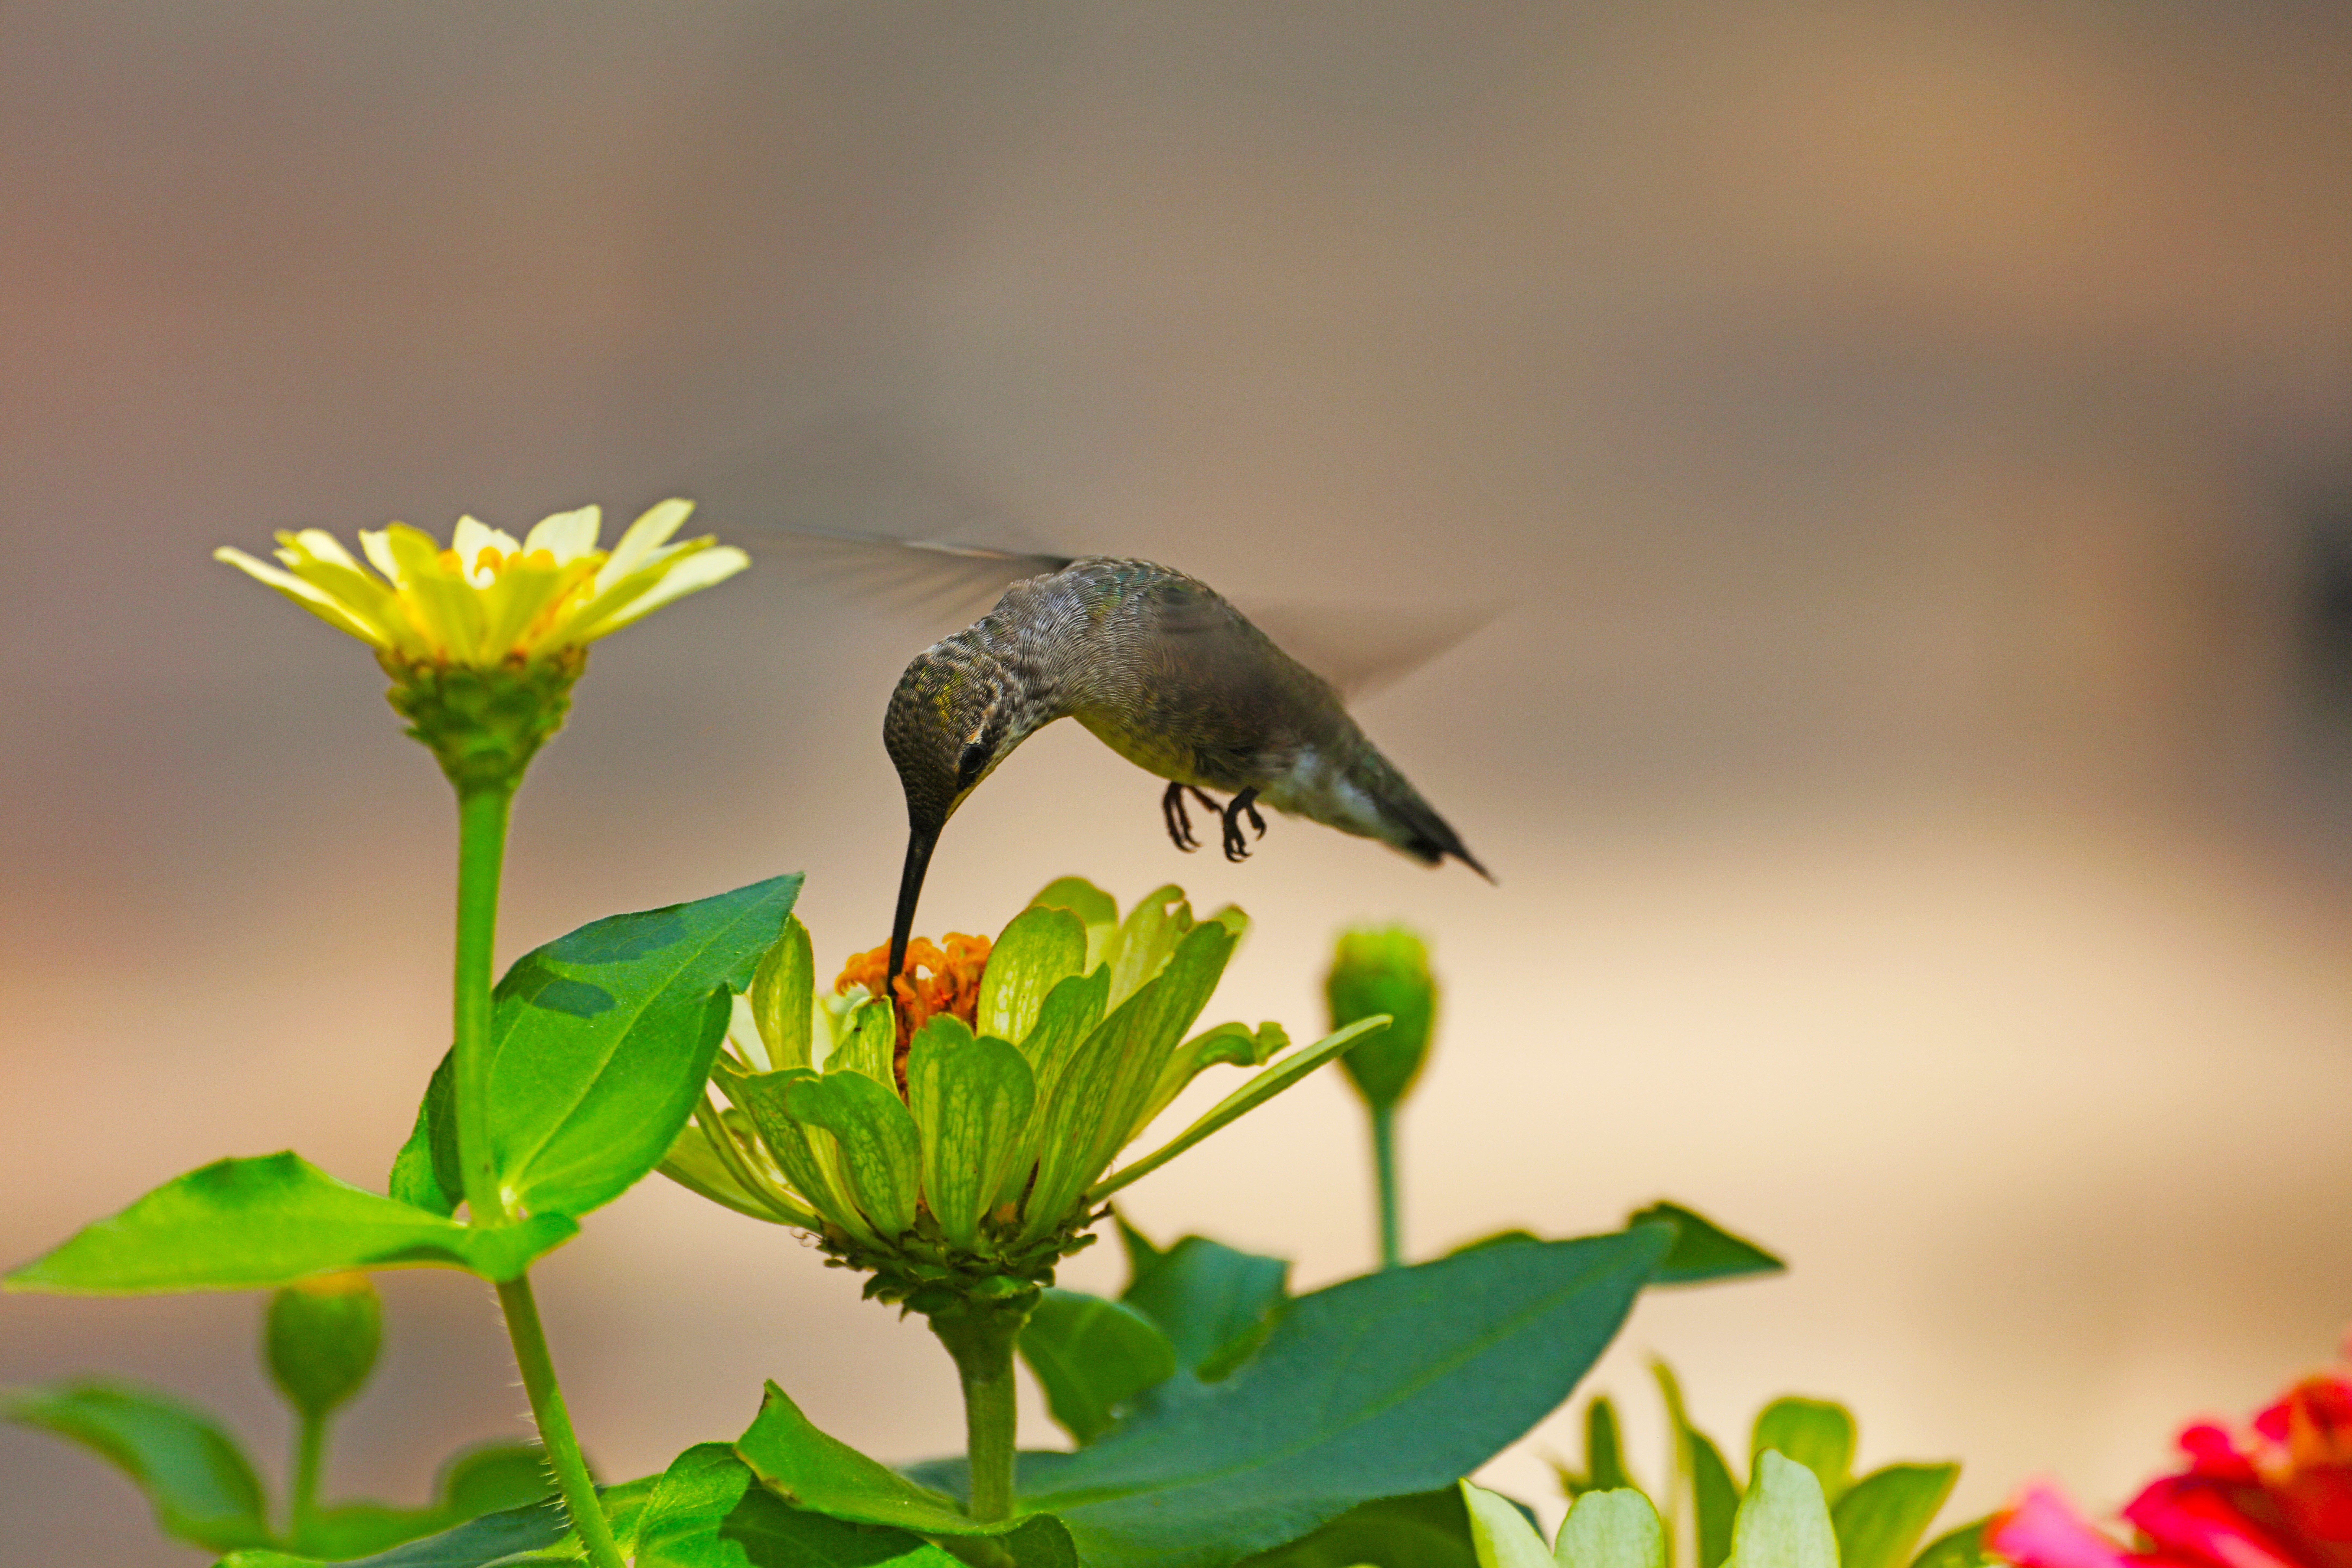
bird, flower, plant, pollinator, hummingbird, beak, insect, petal, wing, arthropod, flowering plant, moths and butterflies, herbaceous plant, pest, wildlife, macro photography, feather, annual plant, Pedicel, pollen, herb, invertebrate, perching bird, plant stem, sunflower, window, bud